Judicial system of Turkey

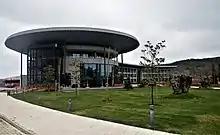
Turkish Football Federation Facility at Riva, Beykoz in Istanbul

In certain disputes, the parties are not permitted by law to apply to court before exhausting alternative dispute resolution (ADR) processes, whereas in some other disputes, the parties can voluntarily apply to have their dispute settled through ADR. For instance, it is required to undergo mediation in disputes between an employee and an employer regarding employee receivables and reemployment claims before filing a lawsuit in the matter. Likewise, it is mandatory to undergo a mediation process in relation to commercial disputes before initiating litigation proceedings before the relevant court. Some other quasi-legal authorities that must be used before applying to court are as follows: